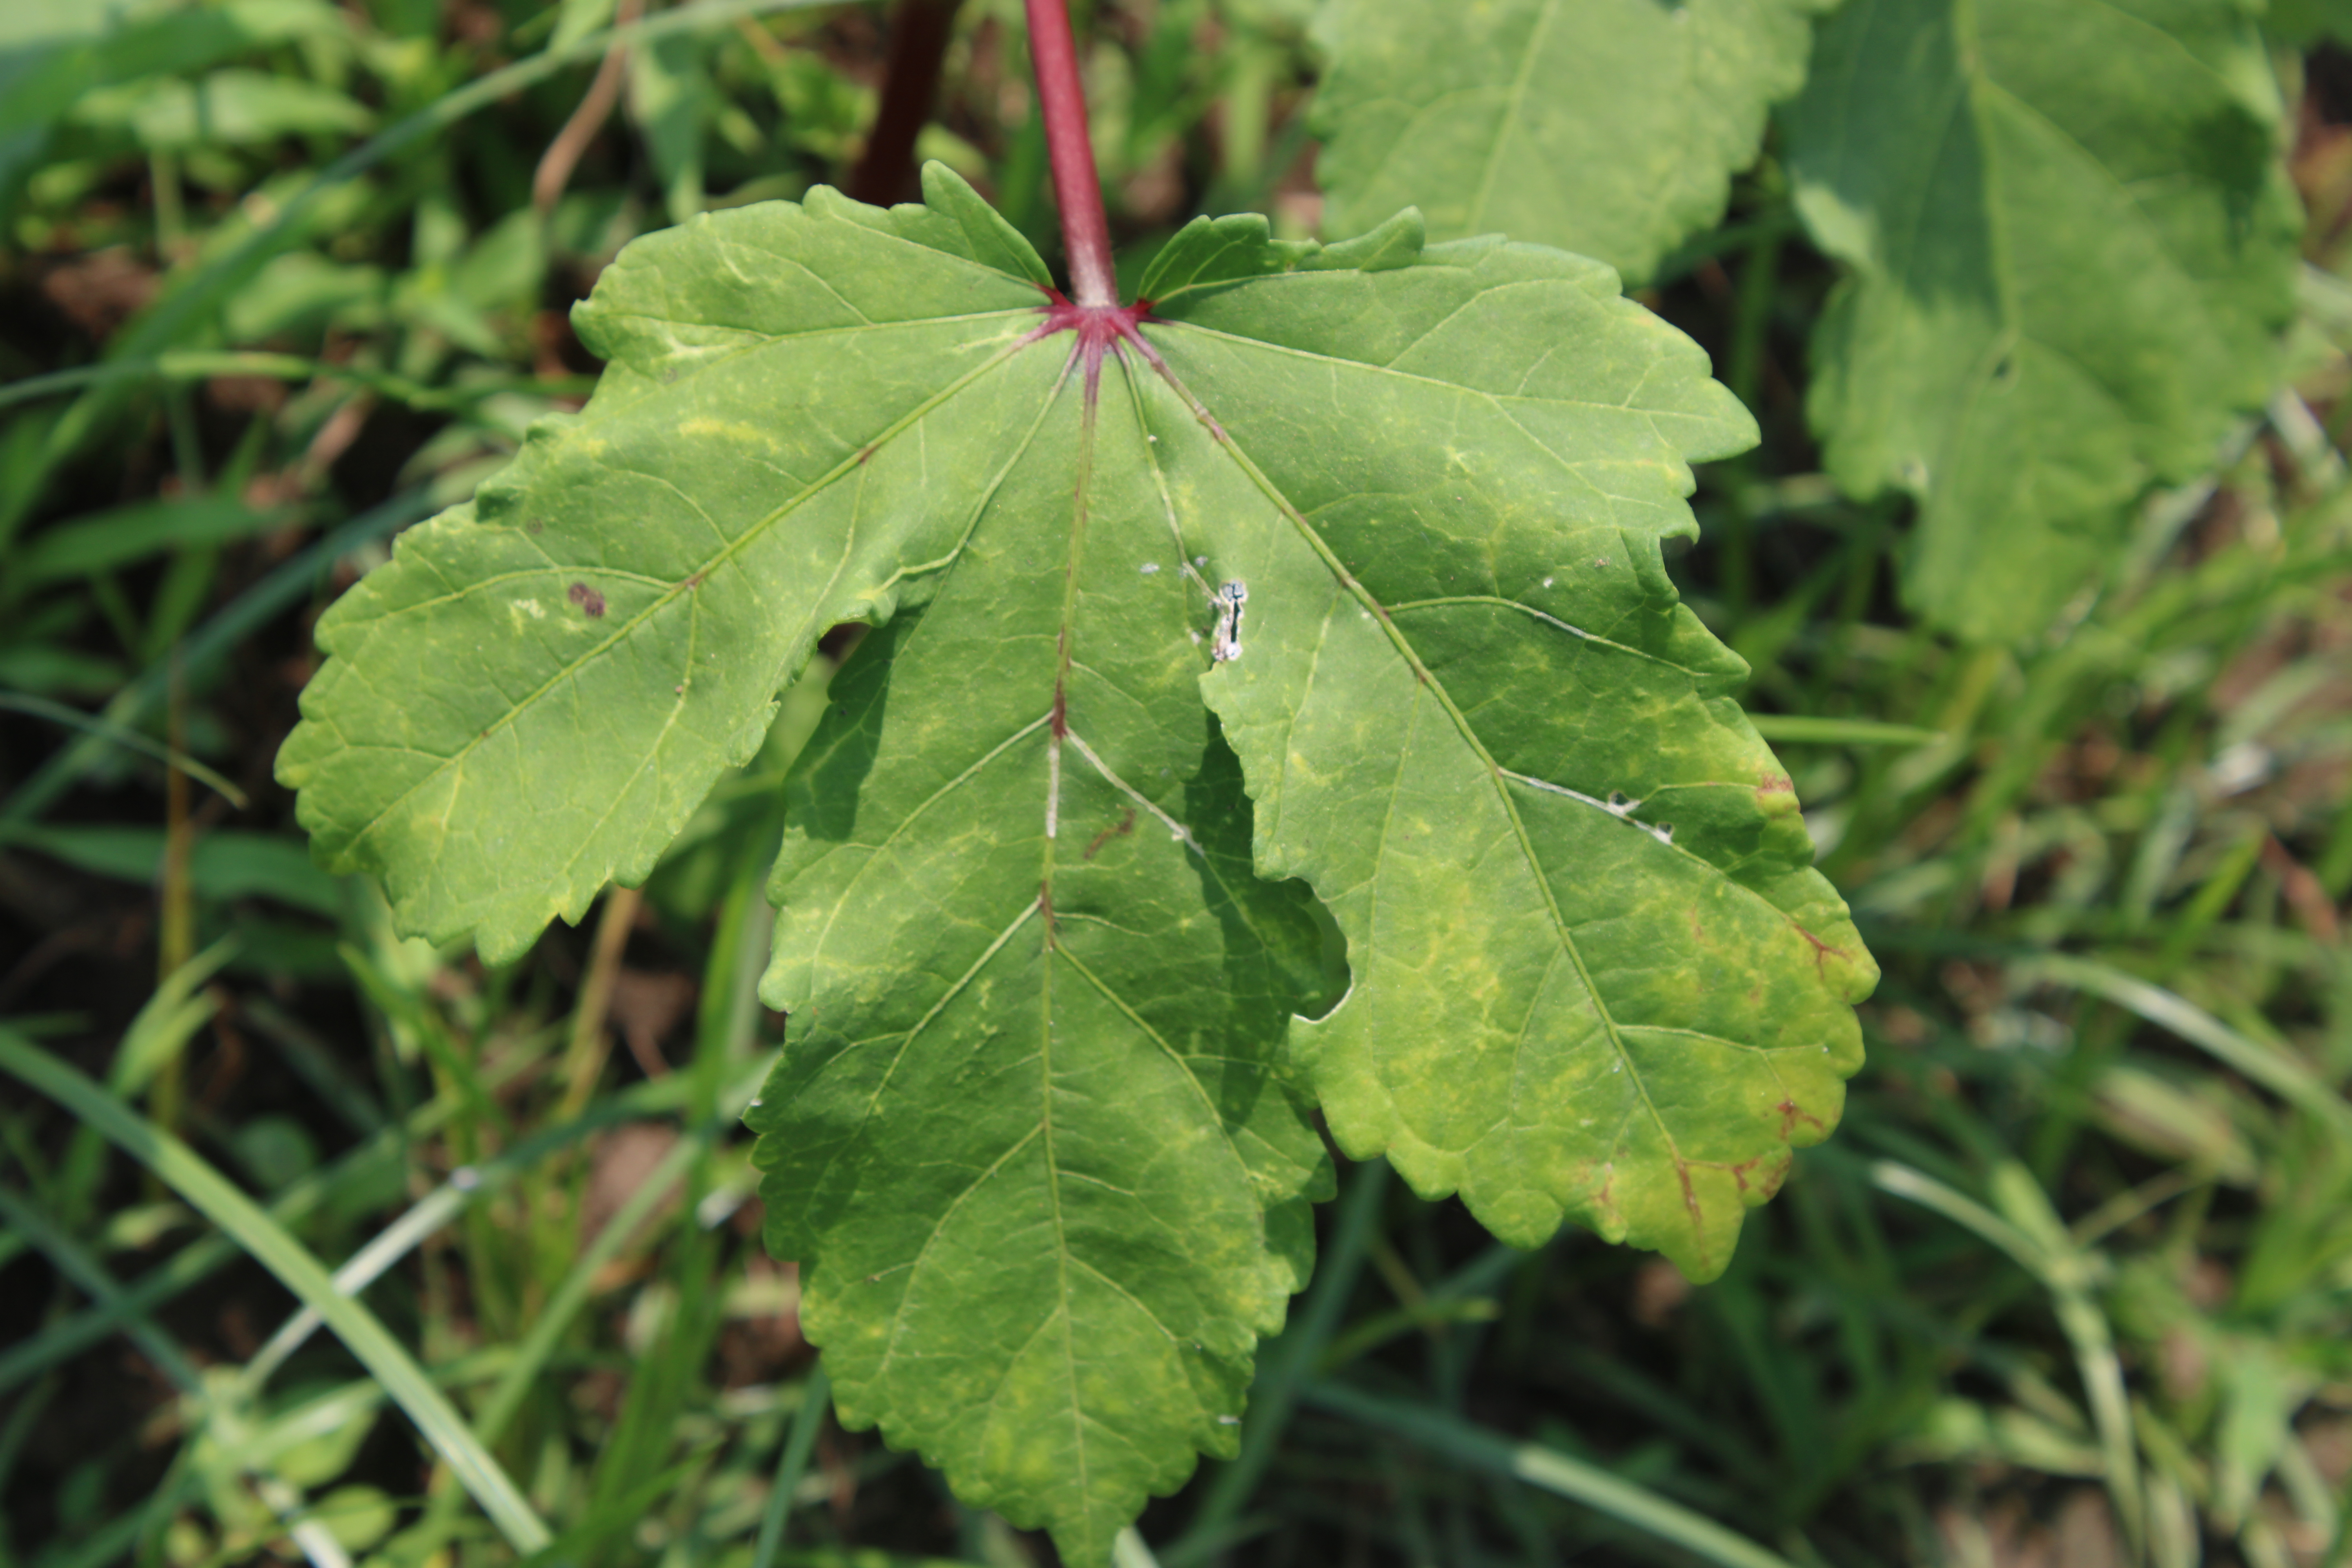
Label: Phyllosticta leaf spot